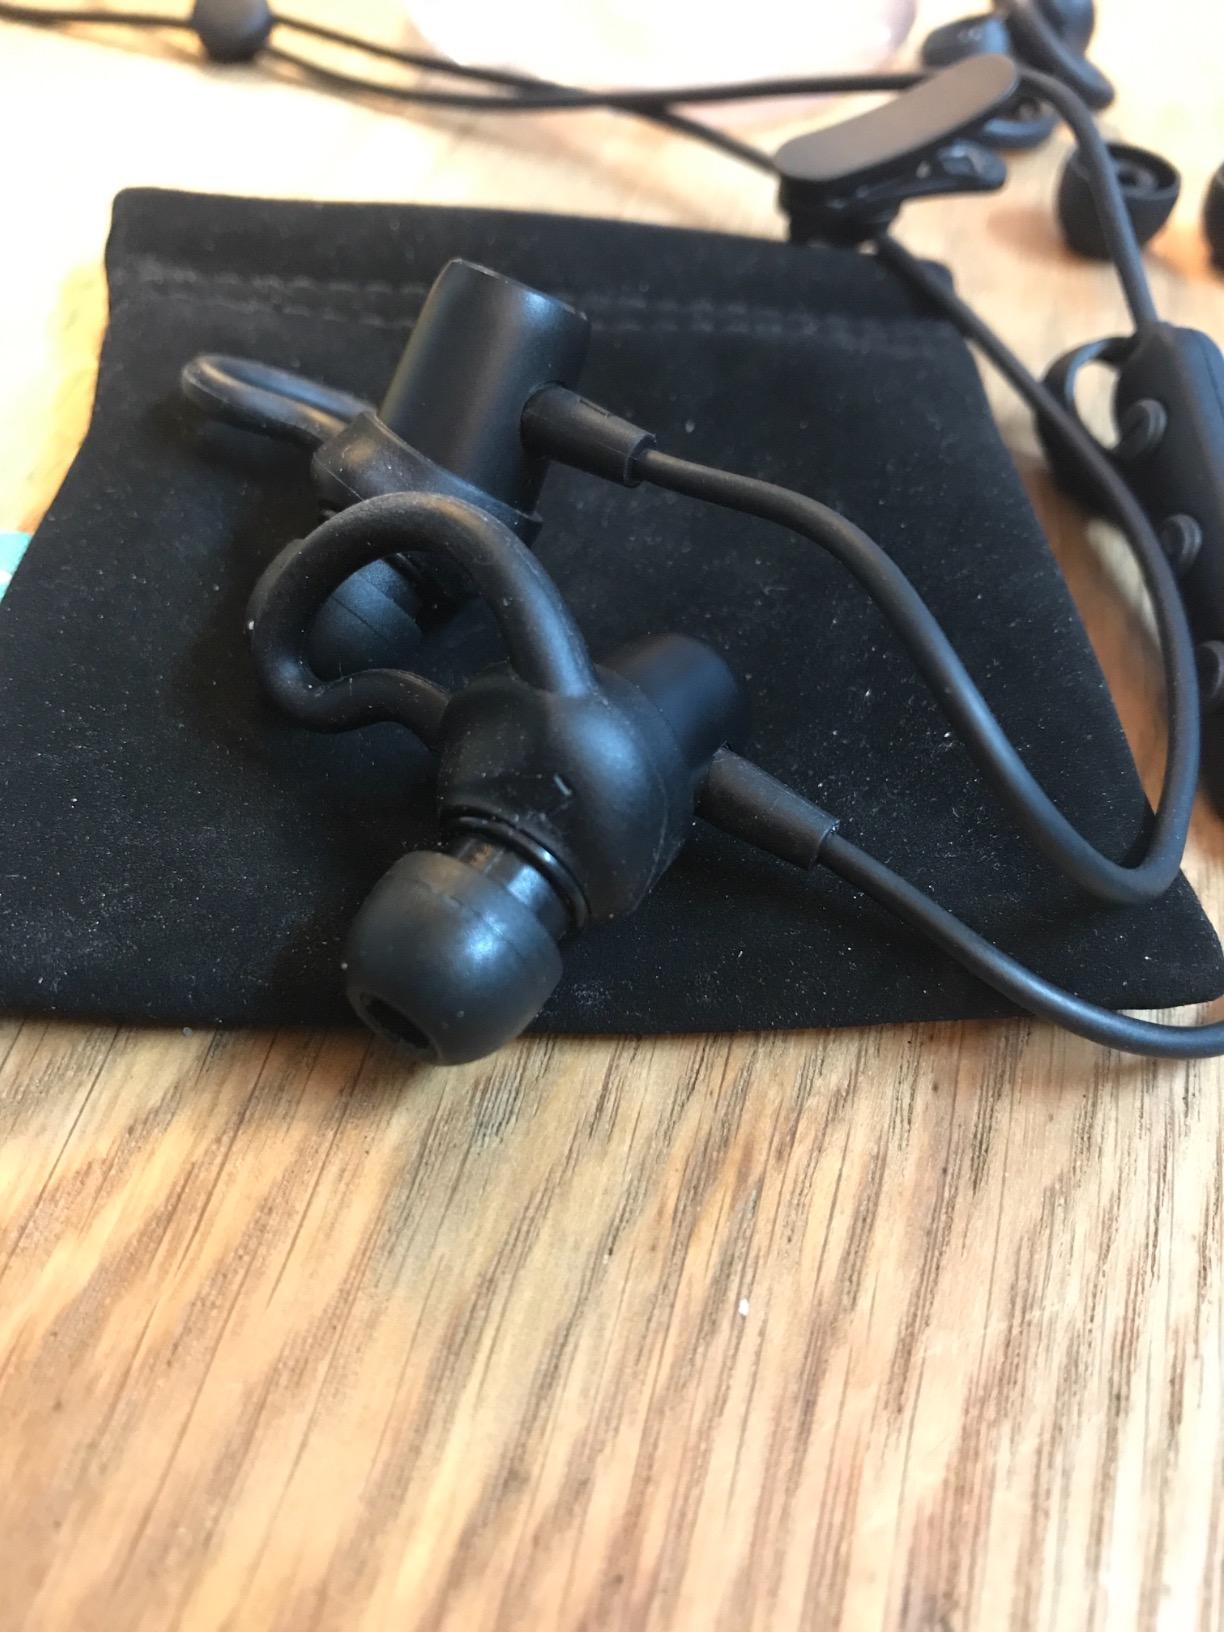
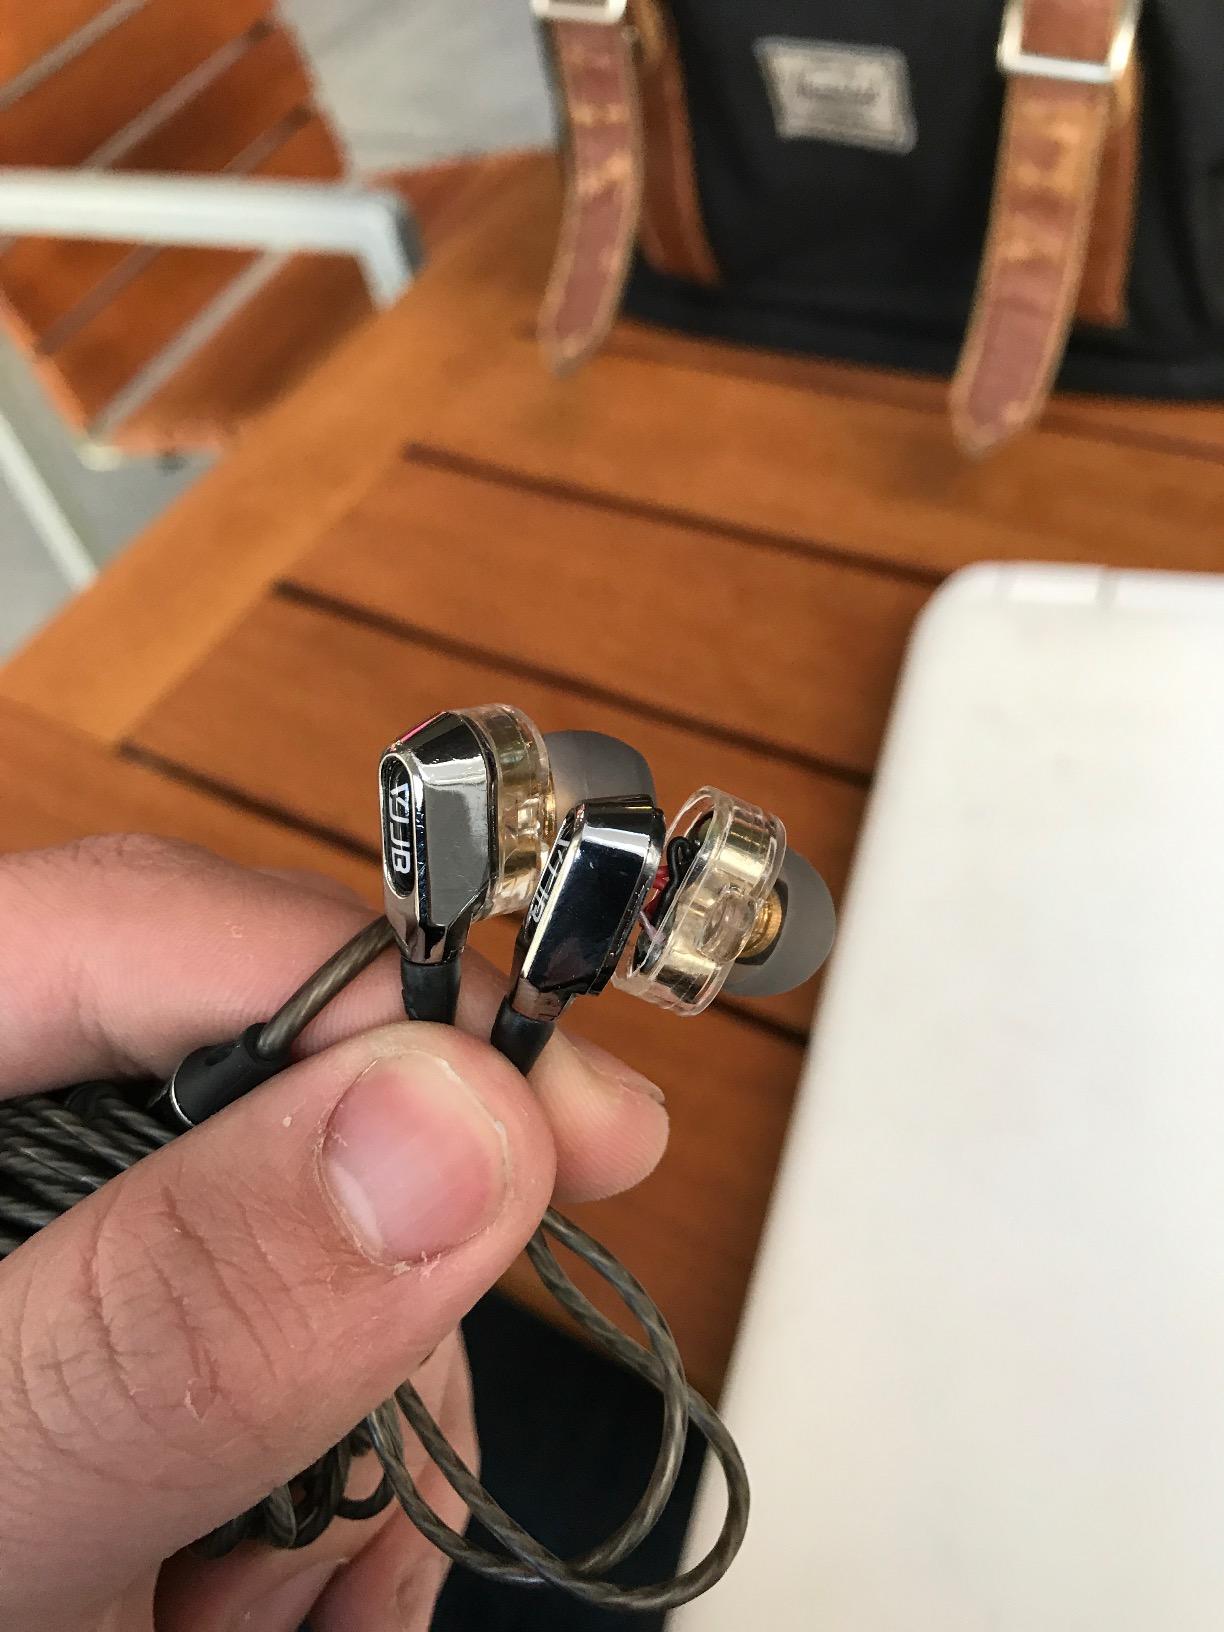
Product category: headphones
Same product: no